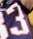
Number: 3